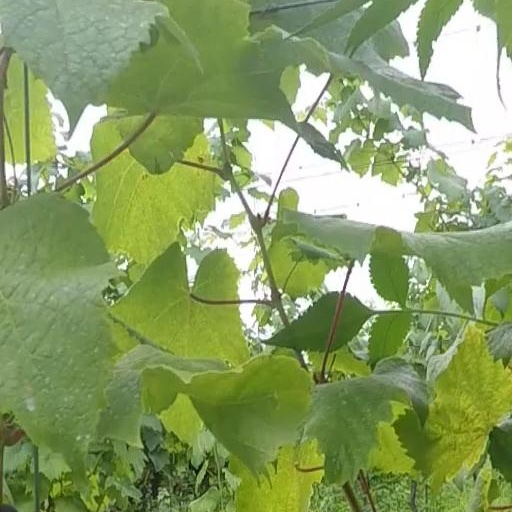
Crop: grape